The Cavalier (film)

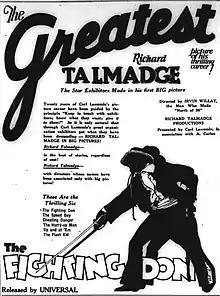
1926 advertisement using the alternative title "The Fighting Don"

The Cavalier is a 1928 American synchronized sound Western film directed by Irvin Willat, distributed by Tiffany Studios, and starring Richard Talmadge and Barbara Bedford. While the film has no audible dialog, it was released with a synchronized musical score with sound effects using both the sound-on-disc and sound-on-film process.